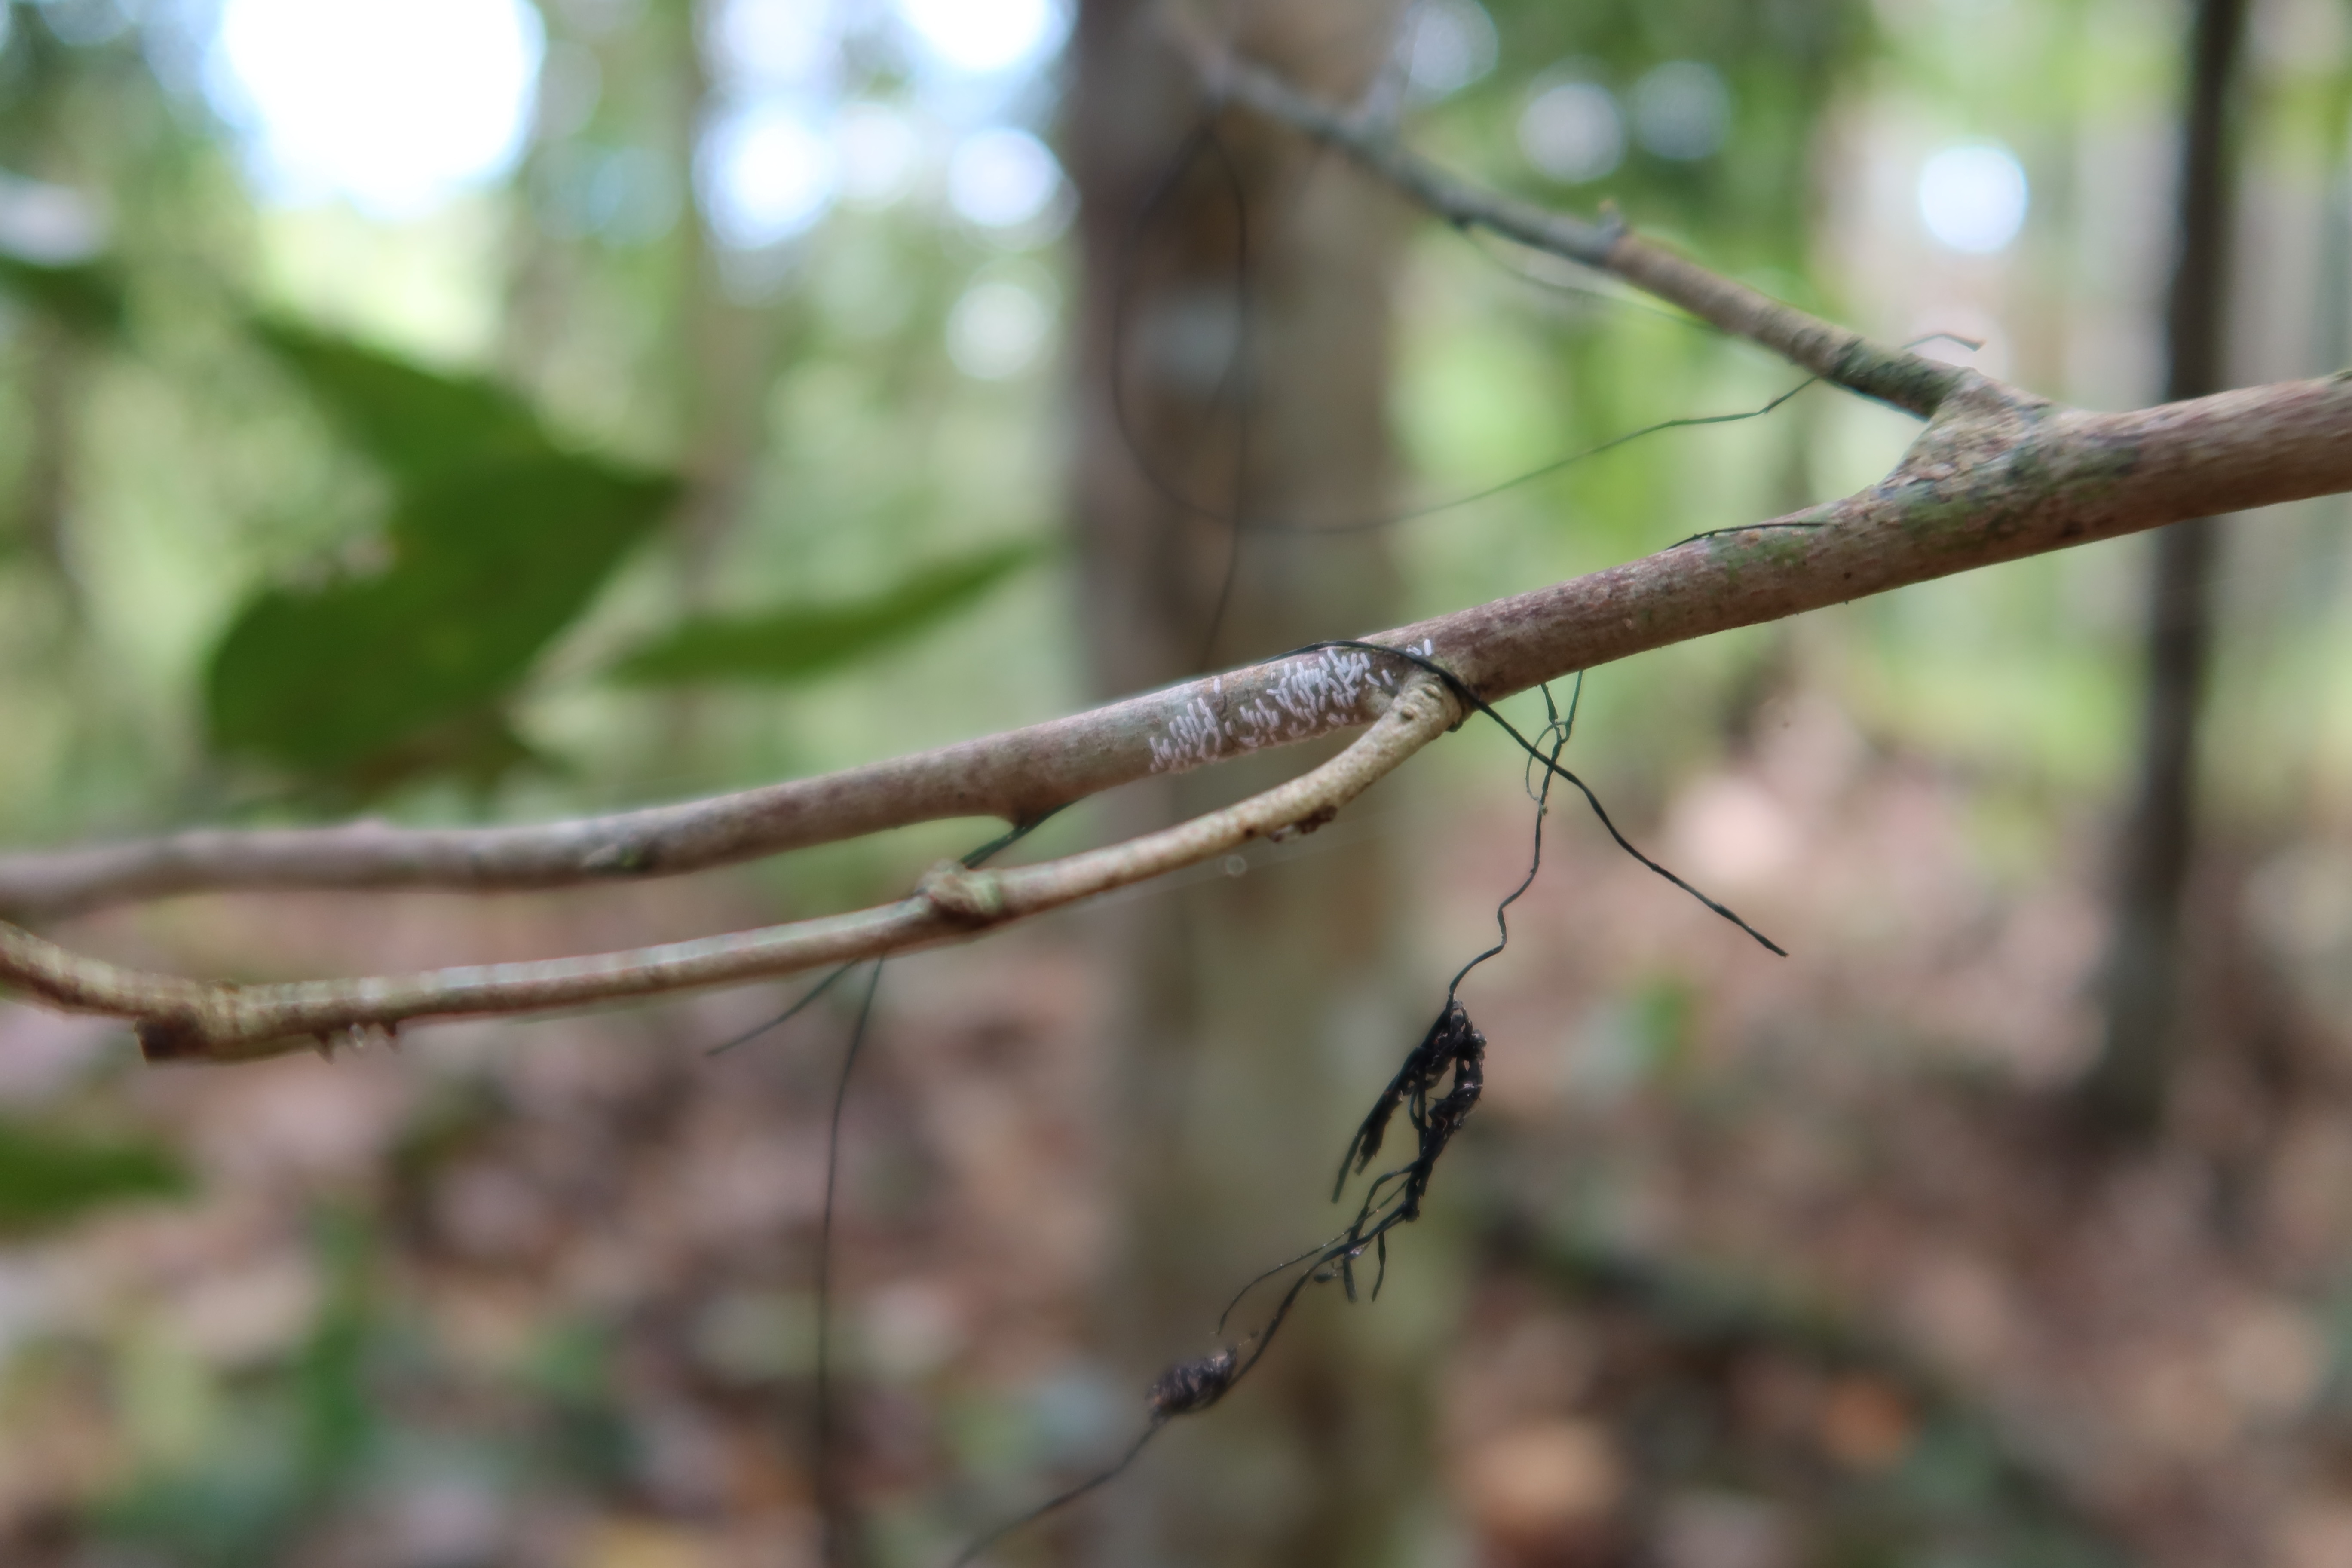
Label: Spiders